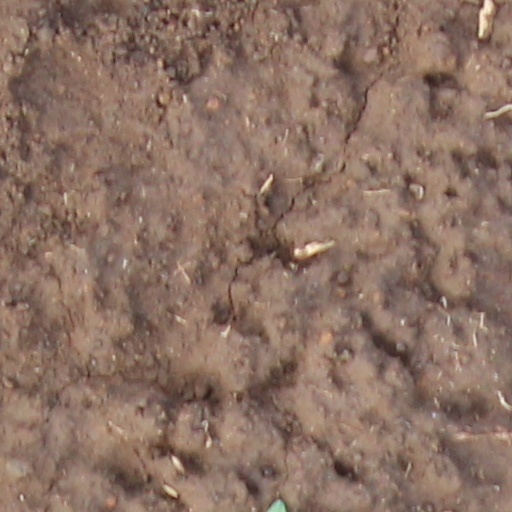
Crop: wheat